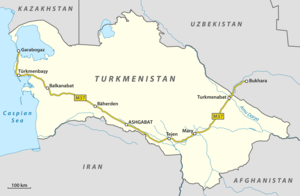
L’autoroute M37 est une des plus importantes autoroutes du Turkménistan. Correspondant à la partie turkmène de la route européenne E60, elle dessert les villes de Garabogaz, de Türkmenbaşy, d'Achgabat ou encore de Turkmenabat, à la frontière avec l'Ouzbékistan.